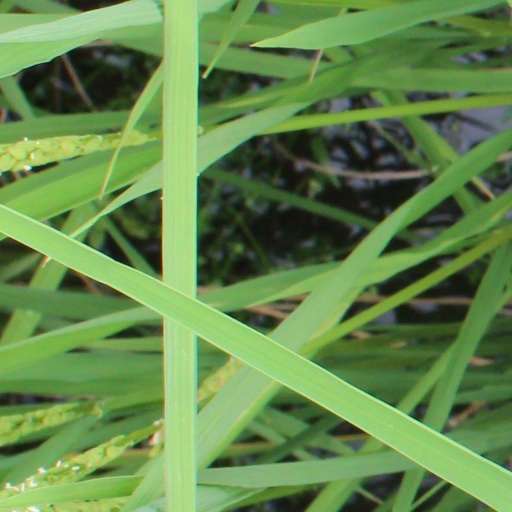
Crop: rice